Matthew LeCroy

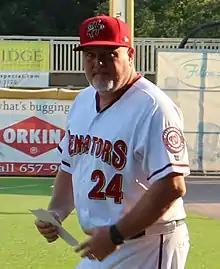
LeCroy with the Harrisburg Senators in 2018

Matthew Hanks LeCroy (born December 13, 1975) is an American former professional baseball catcher, first baseman, and designated hitter. He is currently the manager of the Rochester Red Wings, the Triple-A affiliate of the Washington Nationals.